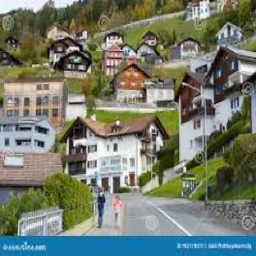
Triesenberg